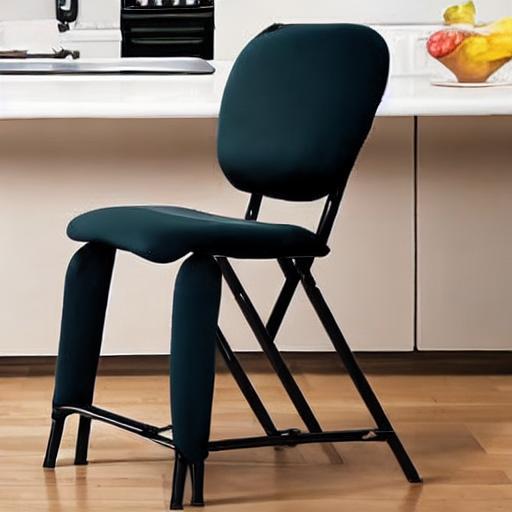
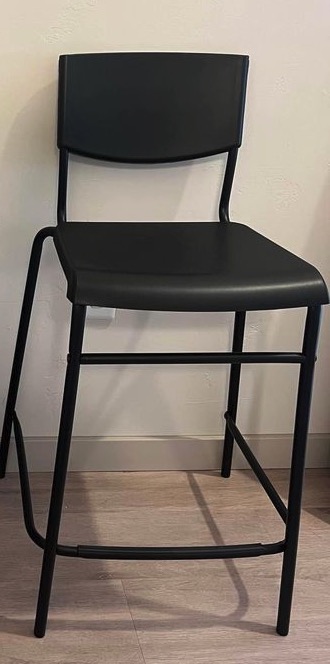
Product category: stool
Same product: no